EBM Dark Souls

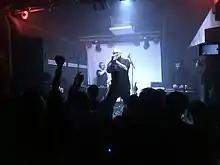
Haujobb at Dark EBM Souls v3

Dark EBM Souls was an annual small international industrial festival held in Bratislava, Slovakia, in February 2015 with successors in 2016, 2017, 2018 and 2019.